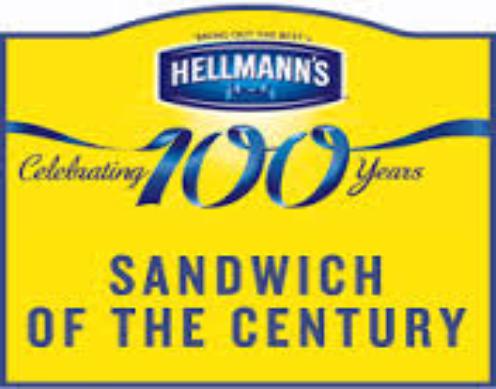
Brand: Hellmann's
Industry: Food